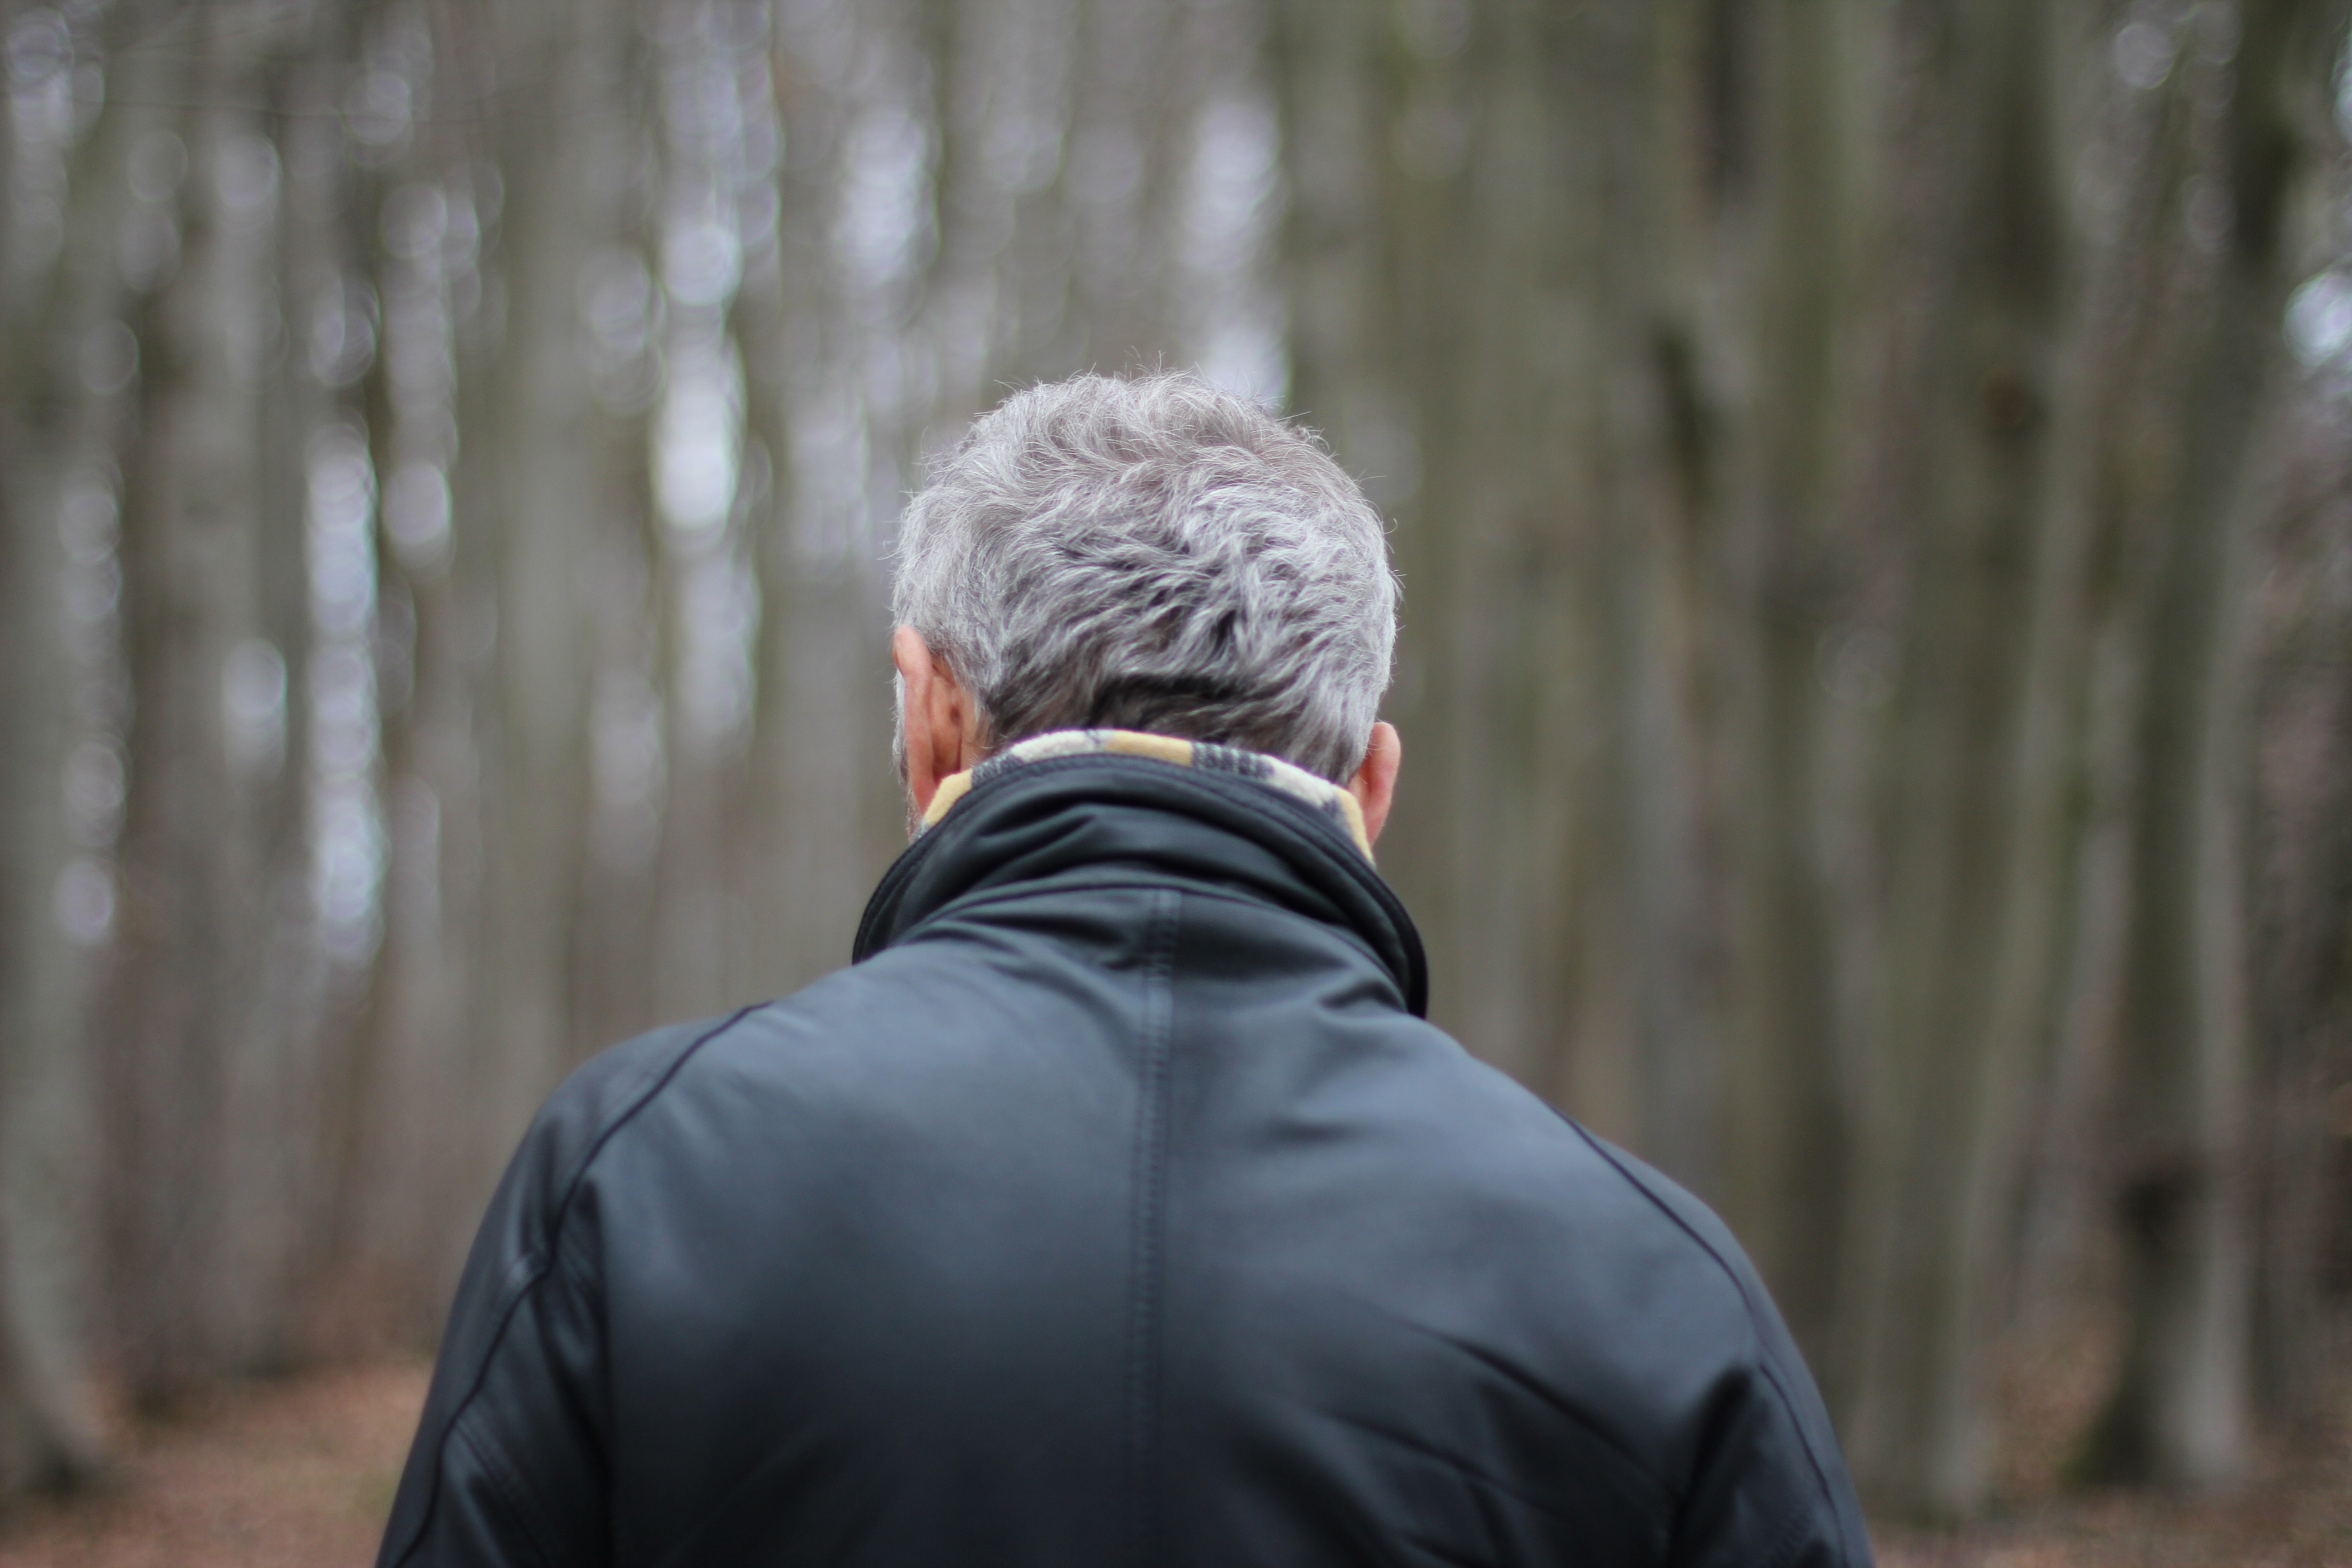
man, forest, person, winter, people, male, spring, season, temple, interaction